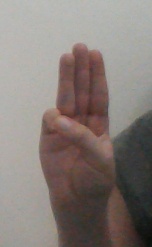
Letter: thaa